Impossible Foods

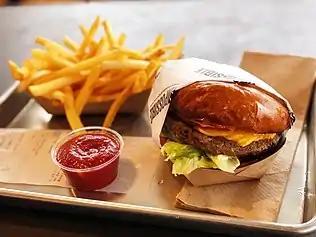
An Impossible Burger at Gott's Roadside in Napa in 2018

In 2016 and 2017, Impossible Foods produced Impossible Burgers in both Redwood City, California, and at Rutgers University in New Jersey. Since the production was in relatively small quantities, the burgers were not available at retail locations.